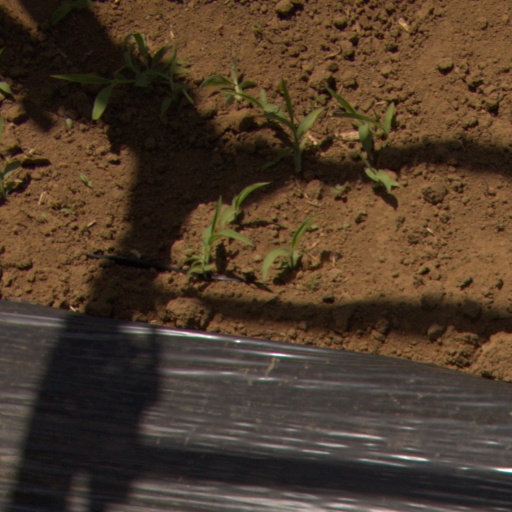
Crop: Jerusalem artichoke